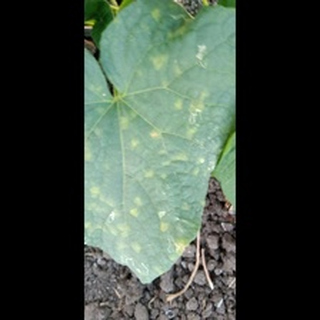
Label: diseased_cucumber